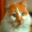
Label: cat